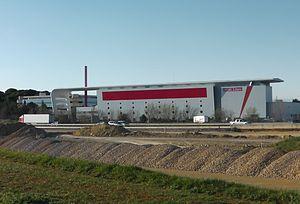
Le siège du journal ""Midi Libre"" à Saint-Jean-de-Védas (Hérault, France)."
L'Occitanie est une région administrative française créée par la réforme territoriale de 2014 comportant 13 départements, et qui résulte de la fusion des anciennes régions Languedoc-Roussillon et Midi-Pyrénées. Temporairement appelée Languedoc-Roussillon-Midi-Pyrénées, le nom « Occitanie » est officiel depuis le 28 septembre 2016 et effectif depuis le 30 septembre 2016. S'il est sous-titré « Pyrénées-Méditerranée » par le conseil régional, ce sous-titre n'apparaît pas dans le Journal officiel de la République française. Le conseil régional est présidée par Carole Delga depuis le 4 janvier 2016, et son chef-lieu est Toulouse.